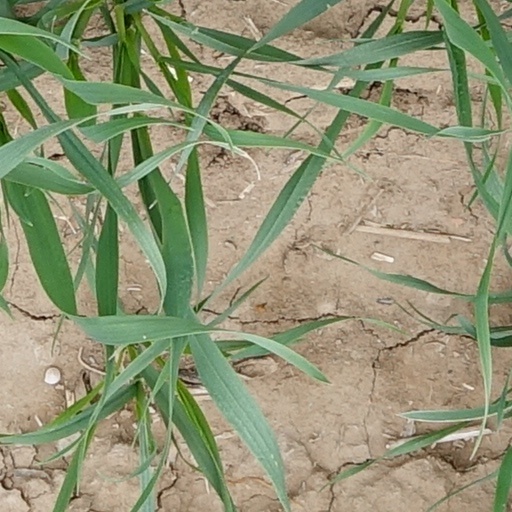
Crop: wheat